Roger O'Connor

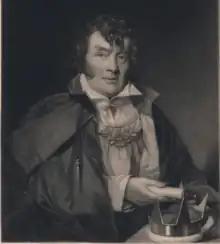
O'Connor depicted by Abraham Wivell, holding a crown signifying his claim to be the rightful king of Ireland

While in Paris, O'Connor prepared his best-known work, the "Chronicles of Eri" (1822), a book purporting to be a translation of ancient manuscripts detailing the early history of the Irish people. It was dedicated to his friend and supporter Sir Francis Burdett. The book was prefaced by a portrait of O'Connor holding a crown, the caption to which proclaimed that he was the "Head of his Race" and "Chief of the prostrated people of his nation", a position he claimed as the supposed lineal descendant of the 12th-century king Ruaidrí Ua Conchobair.